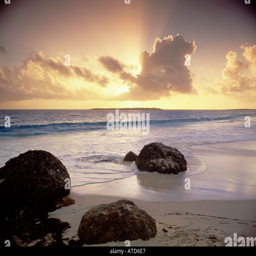
the sun begins to set over the rocky beach